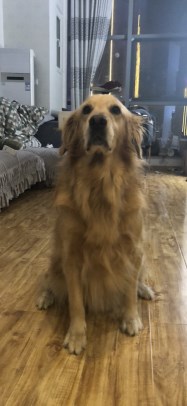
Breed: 5355-n000126-golden_retriever